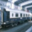
Label: train